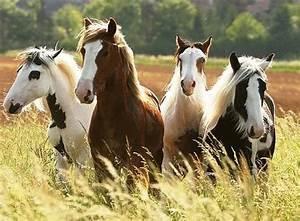
horse